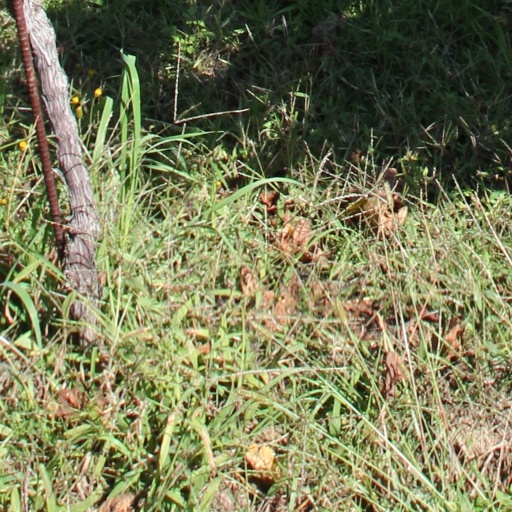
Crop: grape